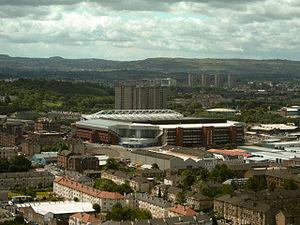
L’histoire du Stade rennais football club, club de football français basé à Rennes en Bretagne, débute le 10 mars 1901, date à laquelle d'anciens étudiants créent sous le nom de Stade rennais un club omnisports où sont pratiqués le football et l'athlétisme. Rapidement, les footballeurs du club, jouant sous les couleurs bleu ciel et bleu foncé, s'illustrent lors des premiers championnats régionaux organisés par l'USFSA. En 1904, le Stade rennais et un autre club local, le Football club rennais, unissent leurs forces pour créer le Stade rennais université club, adoptant les couleurs rouges et noires du second cité.